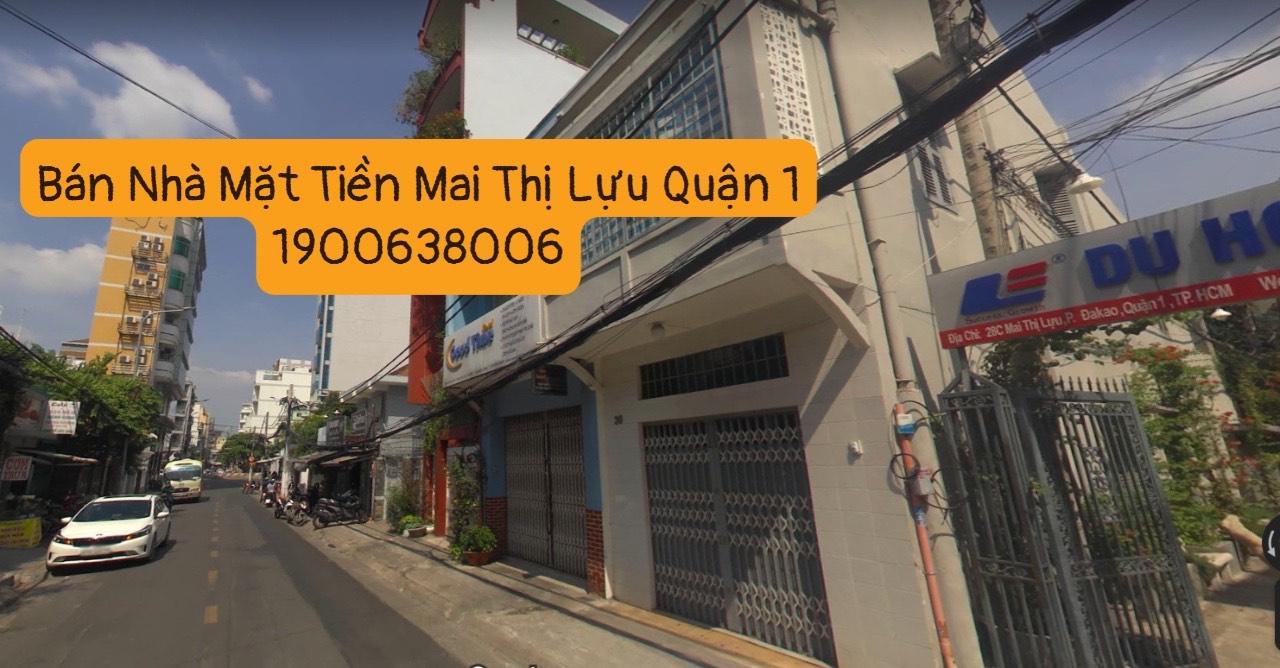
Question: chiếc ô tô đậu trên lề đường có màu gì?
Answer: màu trắng